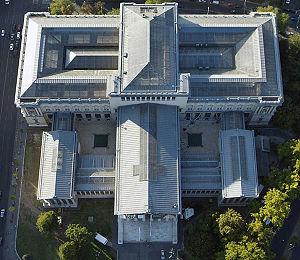
Le musée des Beaux-Arts est un musée d'art situé sur la place des Héros à Budapest en face du Műcsarnok à proximité du Városliget. Il a été construit à l'occasion des Festivités du Millénaire de 1896.